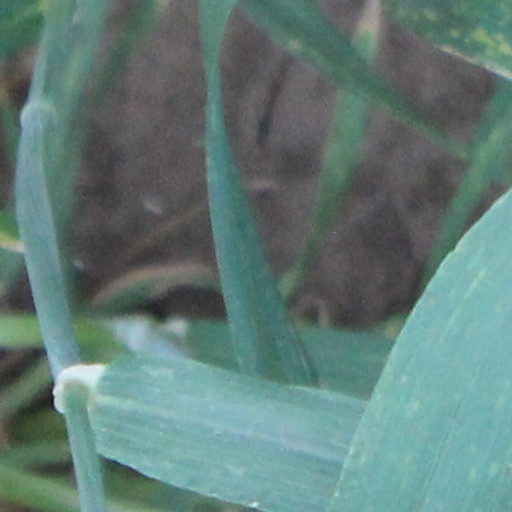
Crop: wheat